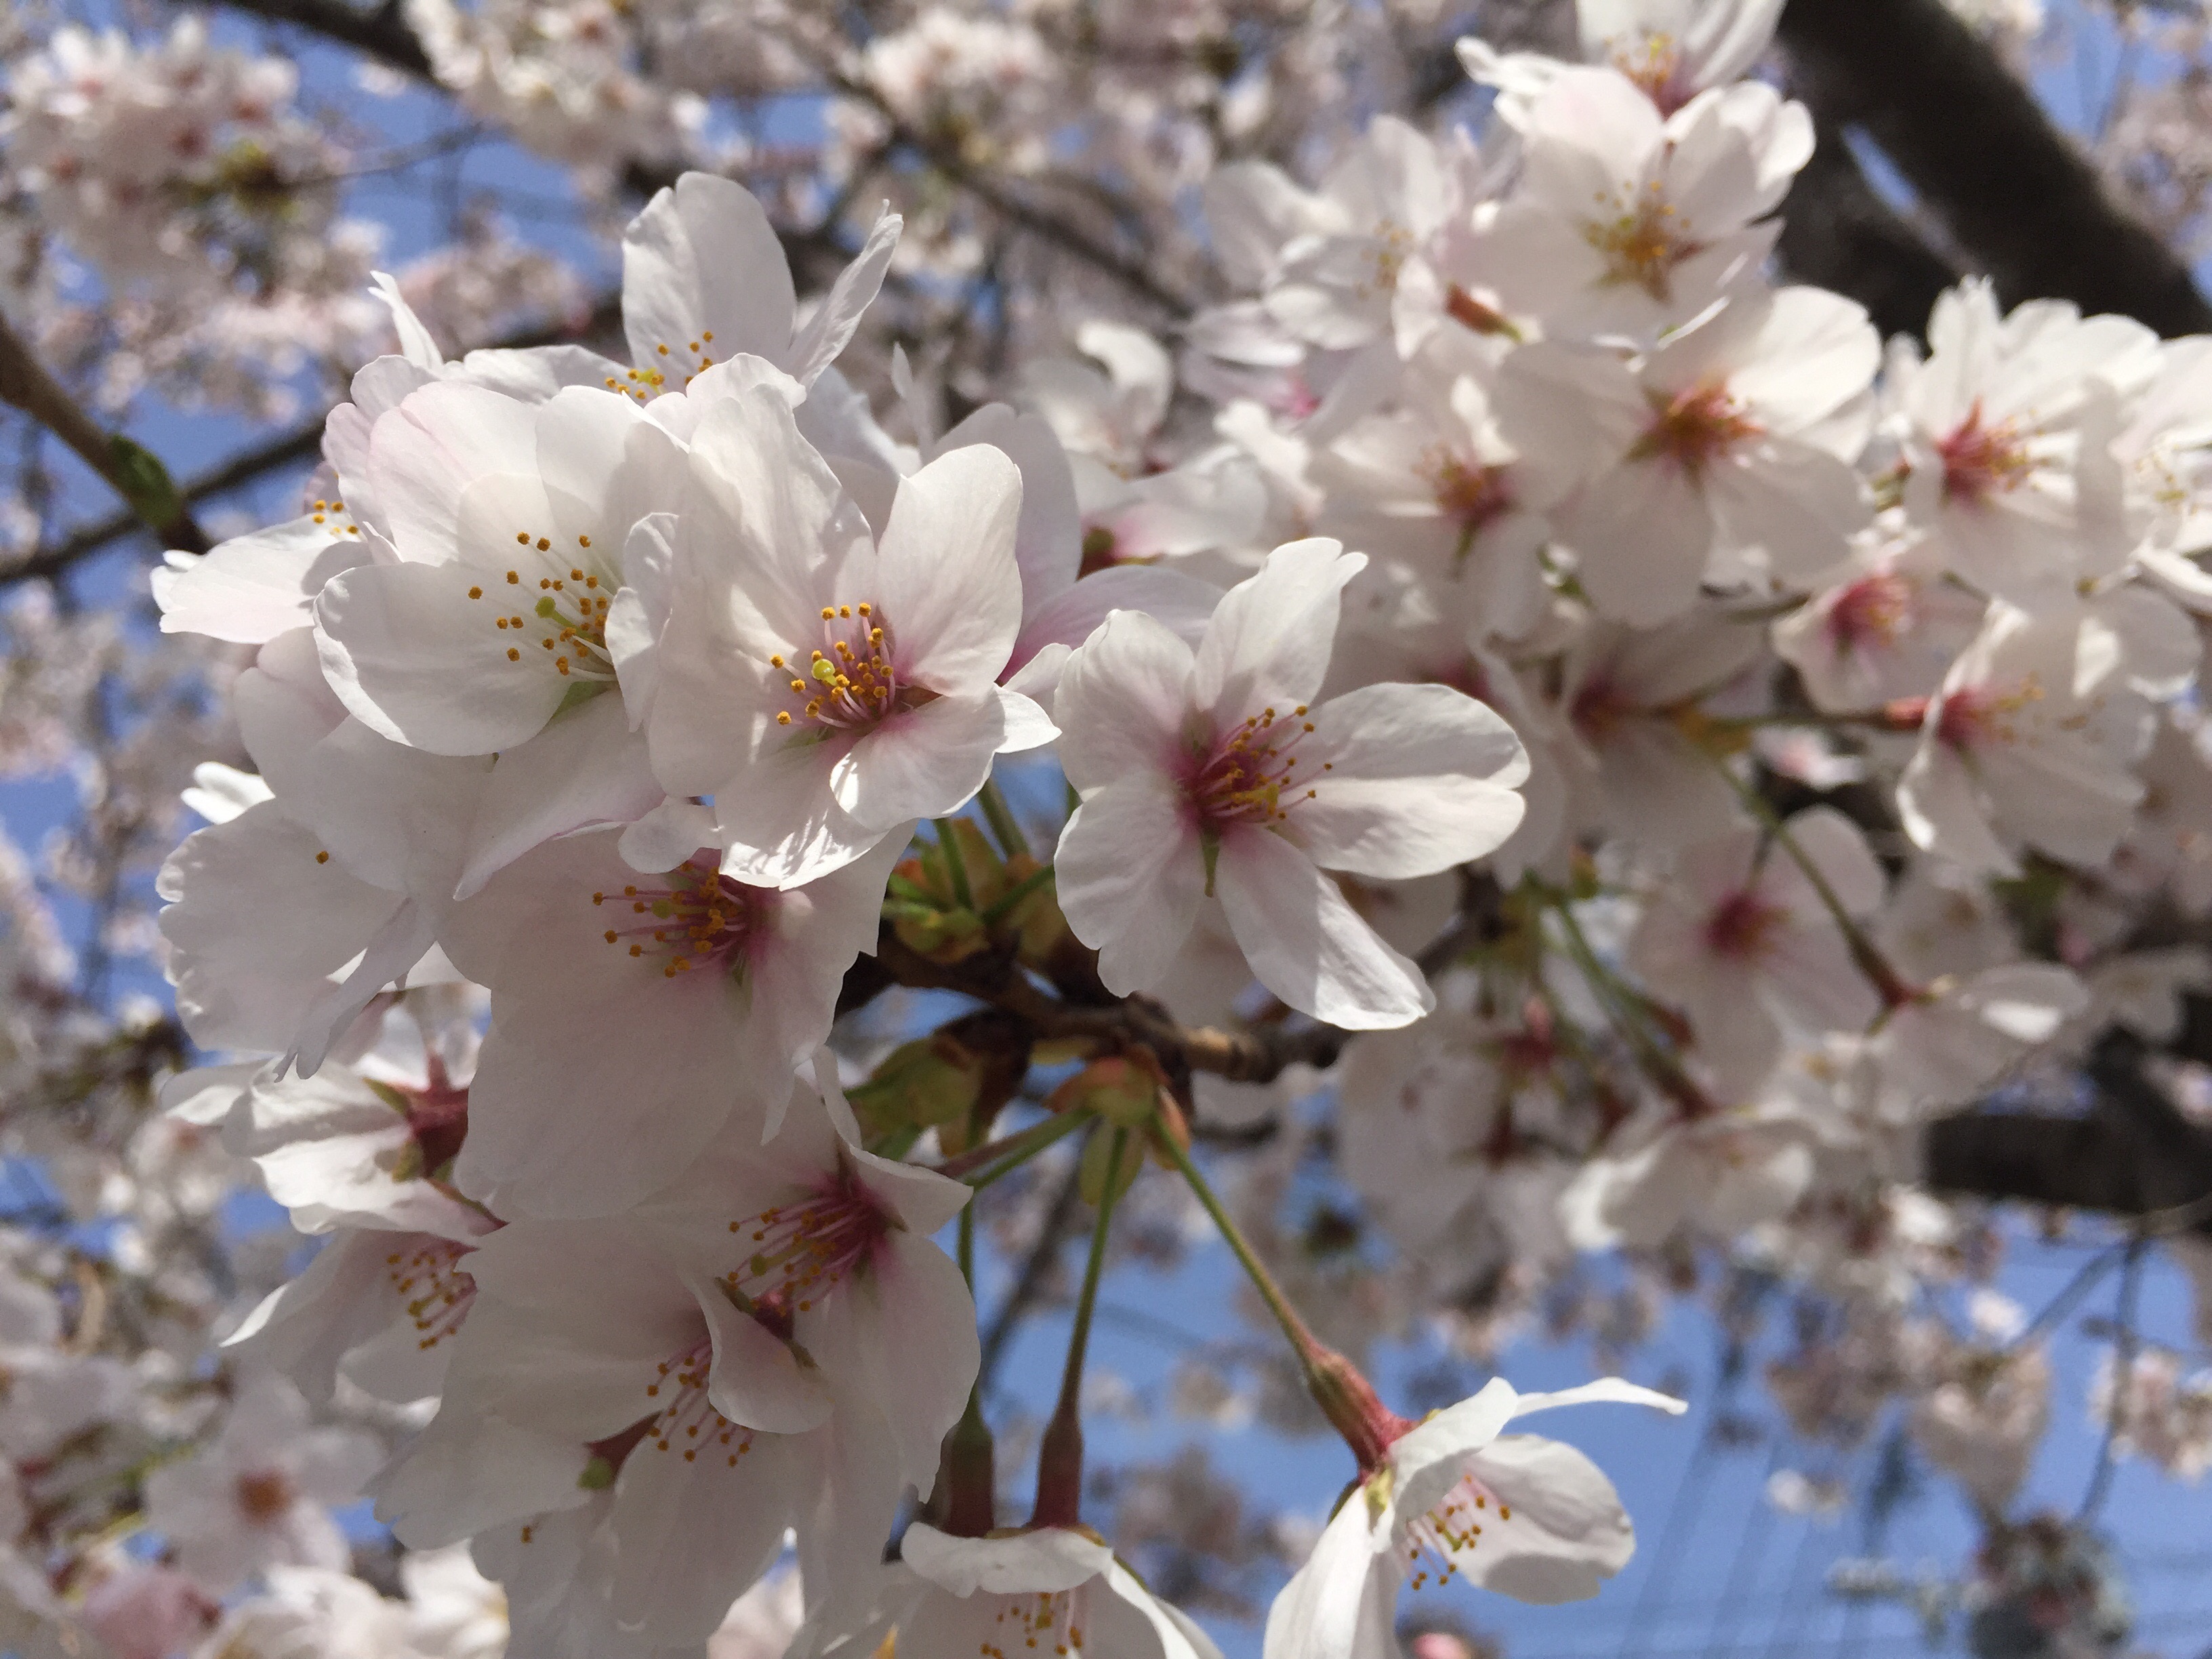
branch, blossom, plant, flower, petal, food, spring, produce, japan, flora, cherry blossom, flowers, cherry, flowering plant, land plant